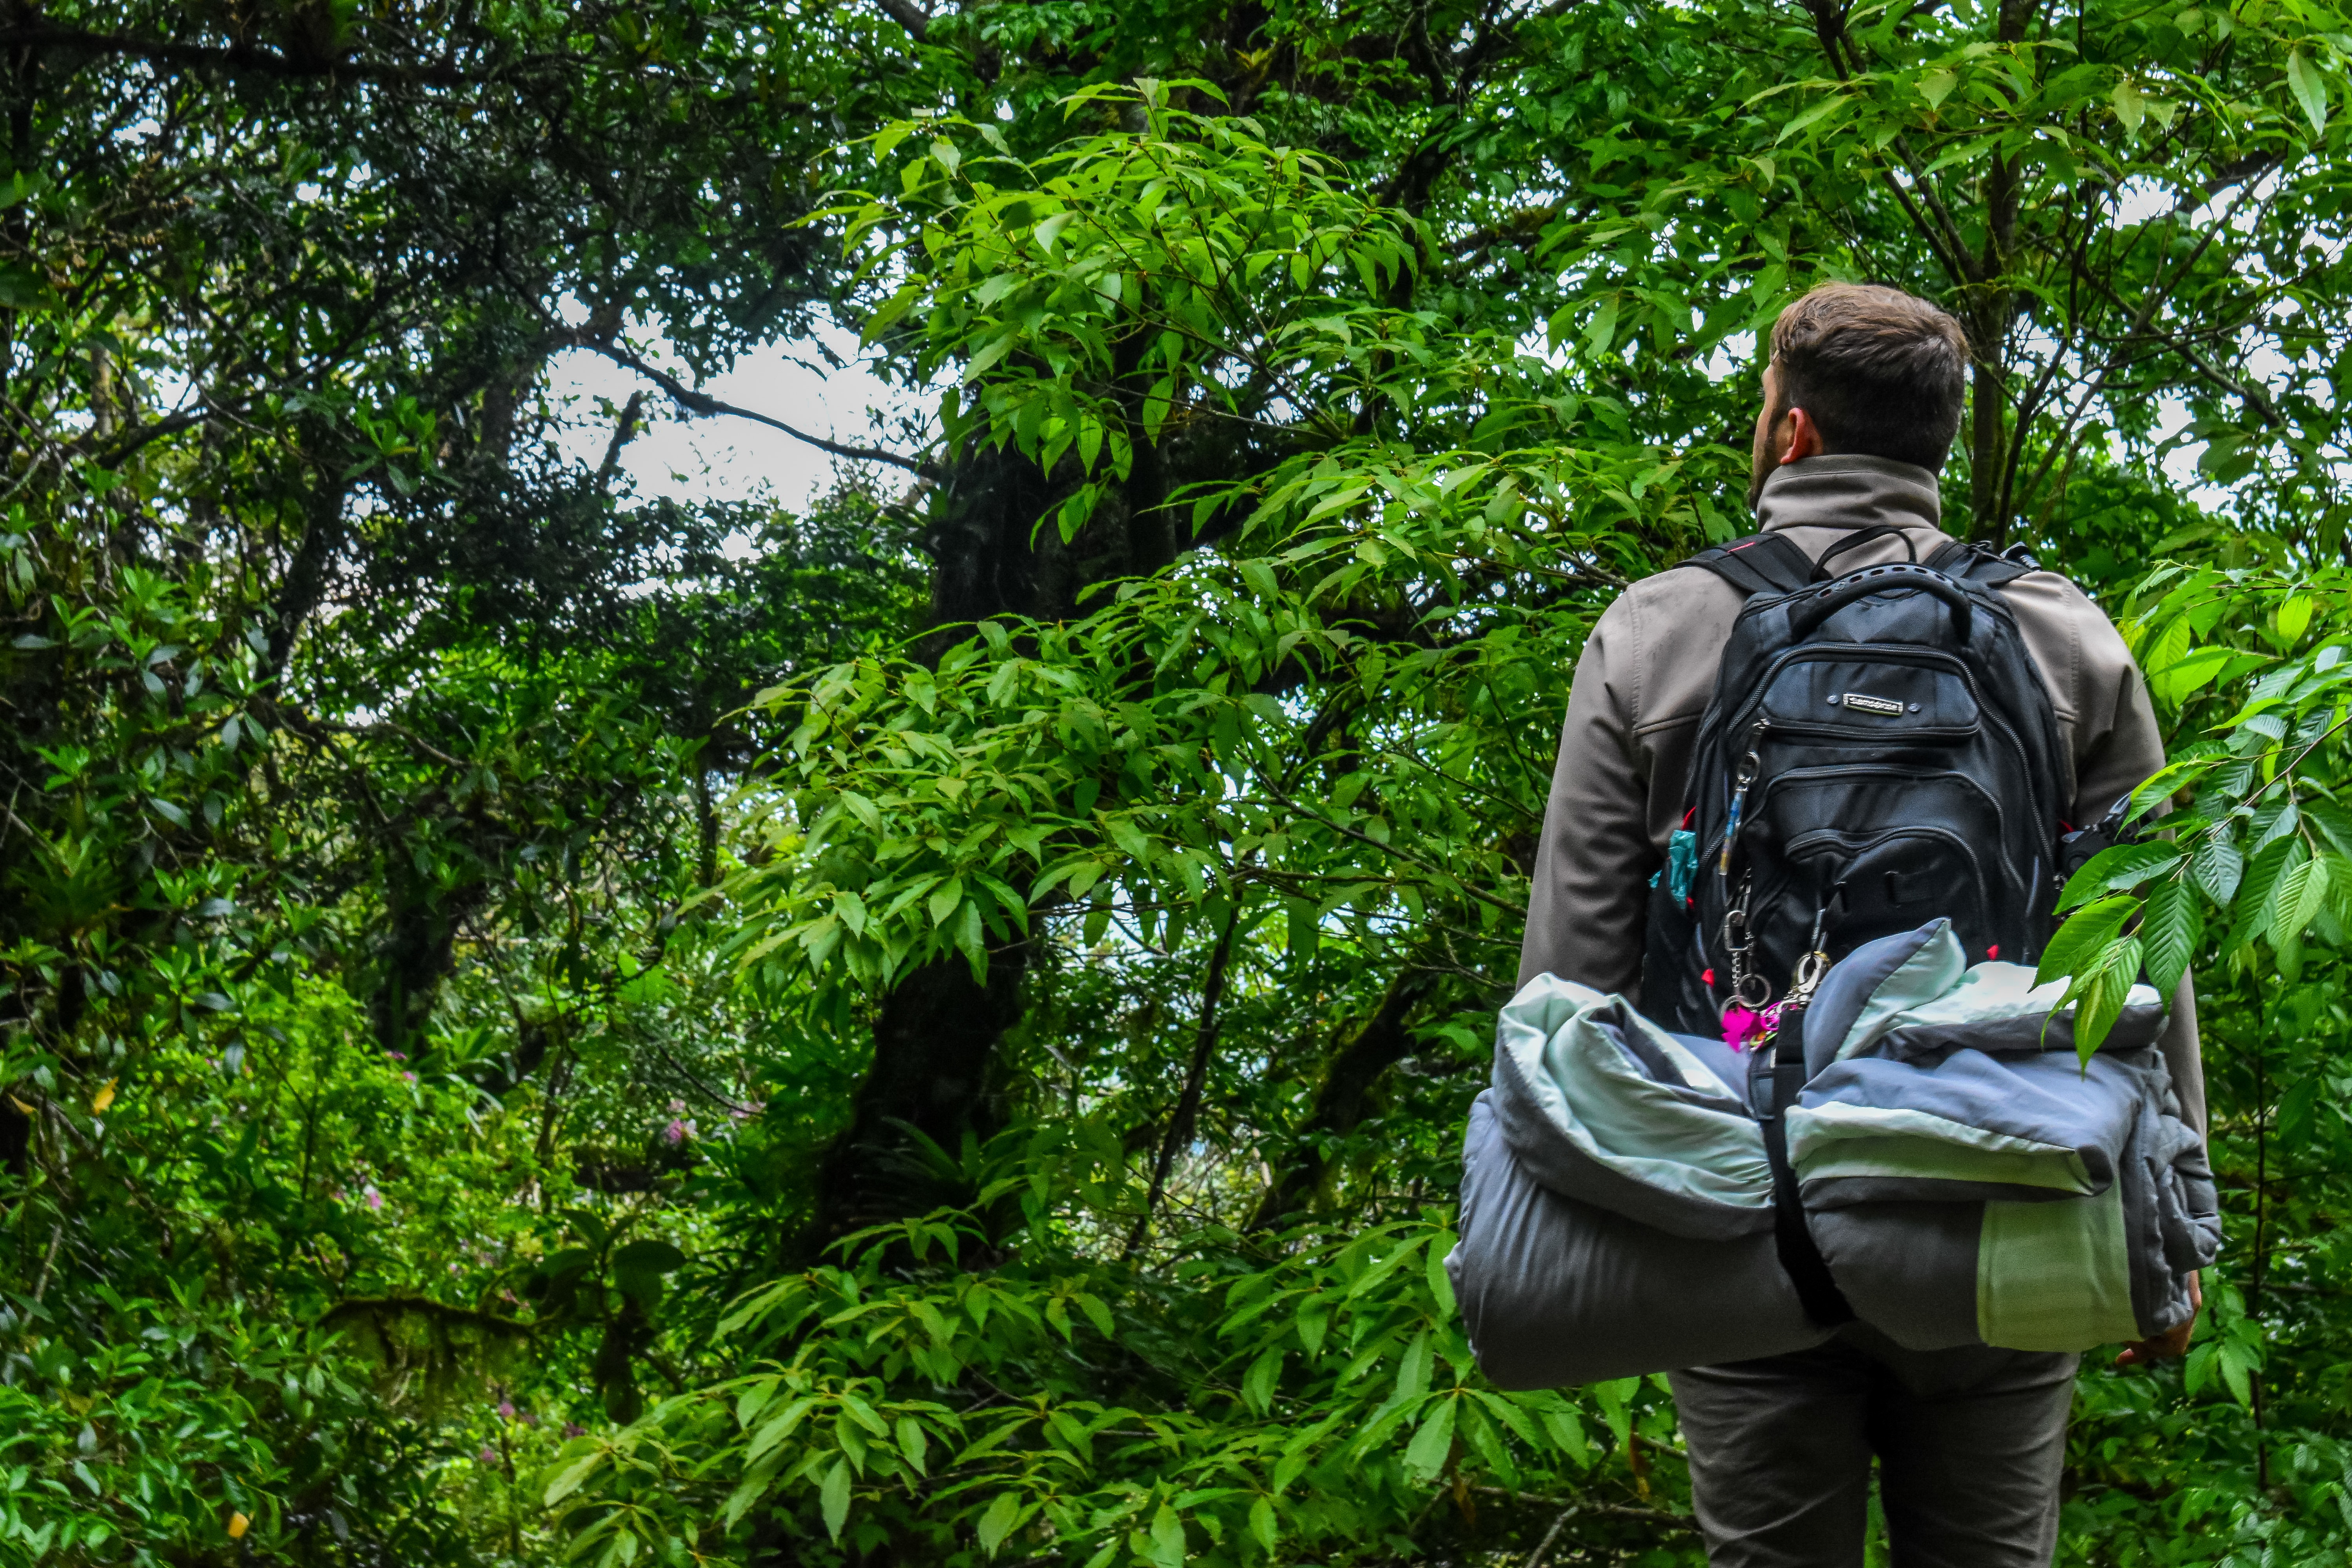
jungle, green, vegetation, natural environment, tree, rainforest, forest, wilderness, botany, biome, adventure, backpack, grass, outerwear, plant, Luggage and bags, valdivian temperate rain forest, recreation, old growth forest, tourism, national park, backpacking, leather, jacket